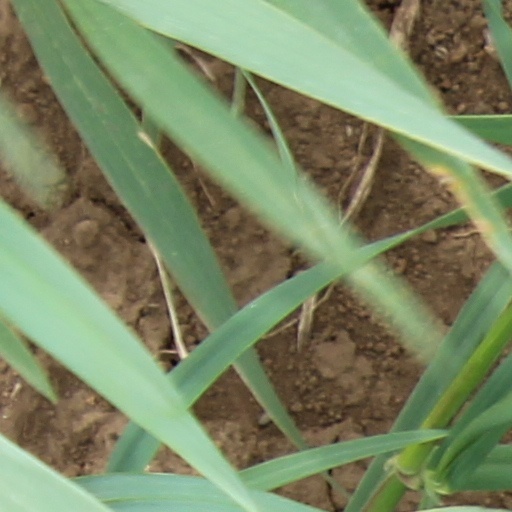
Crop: wheat